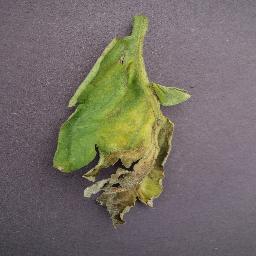
Label: Tomato___Late_blight